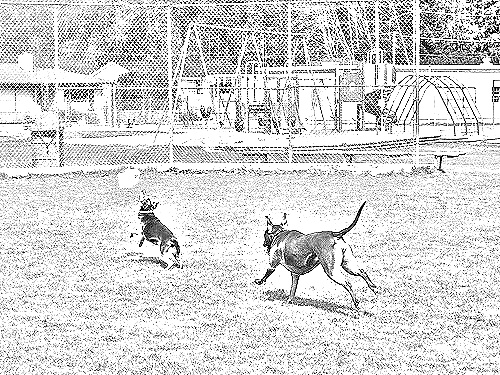
Portrait style: Sketch Portrait